Swiderian culture

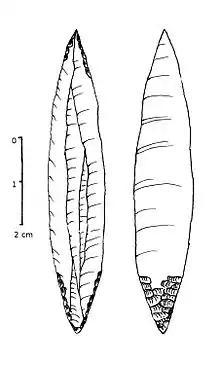
Swiderian willow-leaf point

The Ukrainian archaeologist L. Zalizniak (1989, p. 83-84) believes Kunda culture of Central Russia and the Baltic zone, and other so-called "post-Swiderian cultures", derive from the Swiderian culture. Sorokin (2004) rejects the "contact" hypothesis of the formation of Kunda culture and holds it originated from the seasonal migrations of Swiderian people at the turn of Pleistocene and Holocene when human subsistence was based on hunting reindeer. Many of the earliest Mesolithic sites in Finland are post-Swiderian; these include the Ristola site in Lahti and the Saarenoja 2 site in Joutseno with lithics in imported flint, as well as the Sujala site in Utsjoki in the province of Lapland. The raw materials of the lithic assemblage at Sujala originate in the Varanger Peninsula in northern Norway. Concerning this region, the commonly held view today is that the earliest settlement of the North Norwegian coast originated in the Fosna culture of the western and southwestern coast of Norway and ultimately in the final Palaeolithic Ahrensburg culture of northwestern Europe. The combination of a coastal raw material and a lithic technique typical to Late Palaeolithic and very early Mesolithic industries of northern Europe, originally suggested that Sujala was contemporaneous to Phase 1 of the Norwegian Finnmark Mesolithic (Komsa proper), dating to between 9 000 and 10 000 BP. Proposed parallels with the blade technology among the earliest Mesolithic finds in southern Norway would have placed the find closer or even before 10 000 BP. However, a preliminary connection to early North Norwegian settlements is contradicted by the shape of the tanged points and by the blade reduction technology from Sujala. The bifacially shaped tang and ventral retouch on the tip of the arrowpoints and the pressure technique used in blade manufacture are rare or absent in Ahrensburgian contexts, but very characteristic of the so-called Post-Swiderian cultures of Western Russia. There, counterparts of the Sujala cores can also be found. The Sujala assemblage is currently considered unquestionably post-Swiderian and is dated by radiocarbon to 9265-8930 BP, corresponding to 8300-8200 calBC. Such an Early Mesolithic influence from Russia or the Baltic might imply an adjustment to previous thoughts on the colonization of the Barents Sea coast.